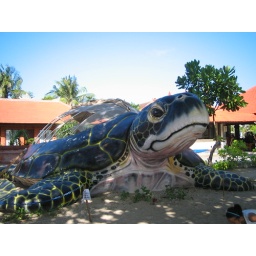
save the turtle in kuta beach